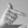
ASL letter: T